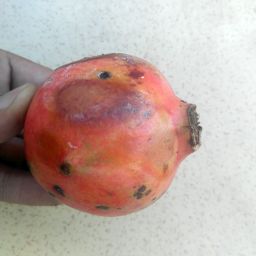
Fruit: Pomegranate
Quality: Bad